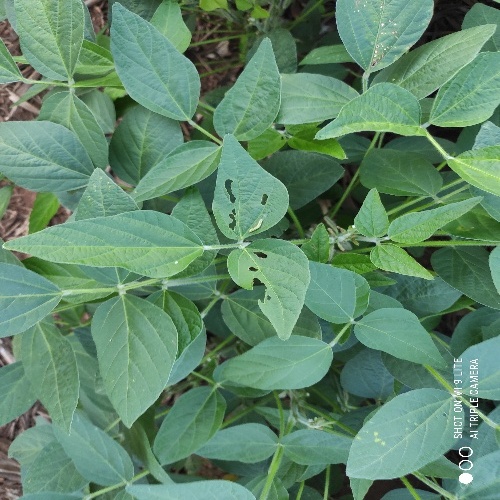
Label: Caterpillar